YMCA Camp Wanakita

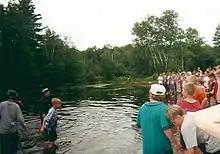
The camp gathers around the west swamp to watch some people swim in it.

Other options in Wanakita's list of activities are mountain biking, court sports, field sports, rock climbing, arts and crafts, paddle making, theatre, wilderness education, acoustic guitar and archery. Morning dip is an optional undertaking that awards a badge to those who run into the lake. Wanakita also has a mob justice system called Kangaroo Court or Kangaroo Kourt (the spelling is not consistent). If a camper or counsellor plays a prank or breaks a minor rule, the incident can be reported to the head of the camp. If it is deemed sufficiently humorous, it will be the subject of a Kangaroo Court case. A harsher sentence is having to swim in the swamp. A meal time rule at Wanakita is "take what you need, but eat what you take". The extent to which this should be enforced is a frequent debate topic in Kangaroo Kourt.